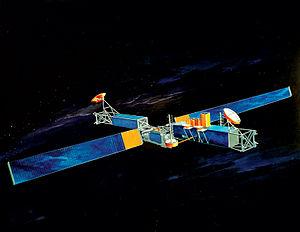
Milstar est un système de communication par satellite du gouvernement des États-Unis. Il procure aux militaires américains, un moyen de communication mondial, sécurisé, résistant au brouillage, répondant ainsi aux exigences du temps de guerre. Son nom est à l'origine l'acronyme de Military Strategic and Tactical Relay.